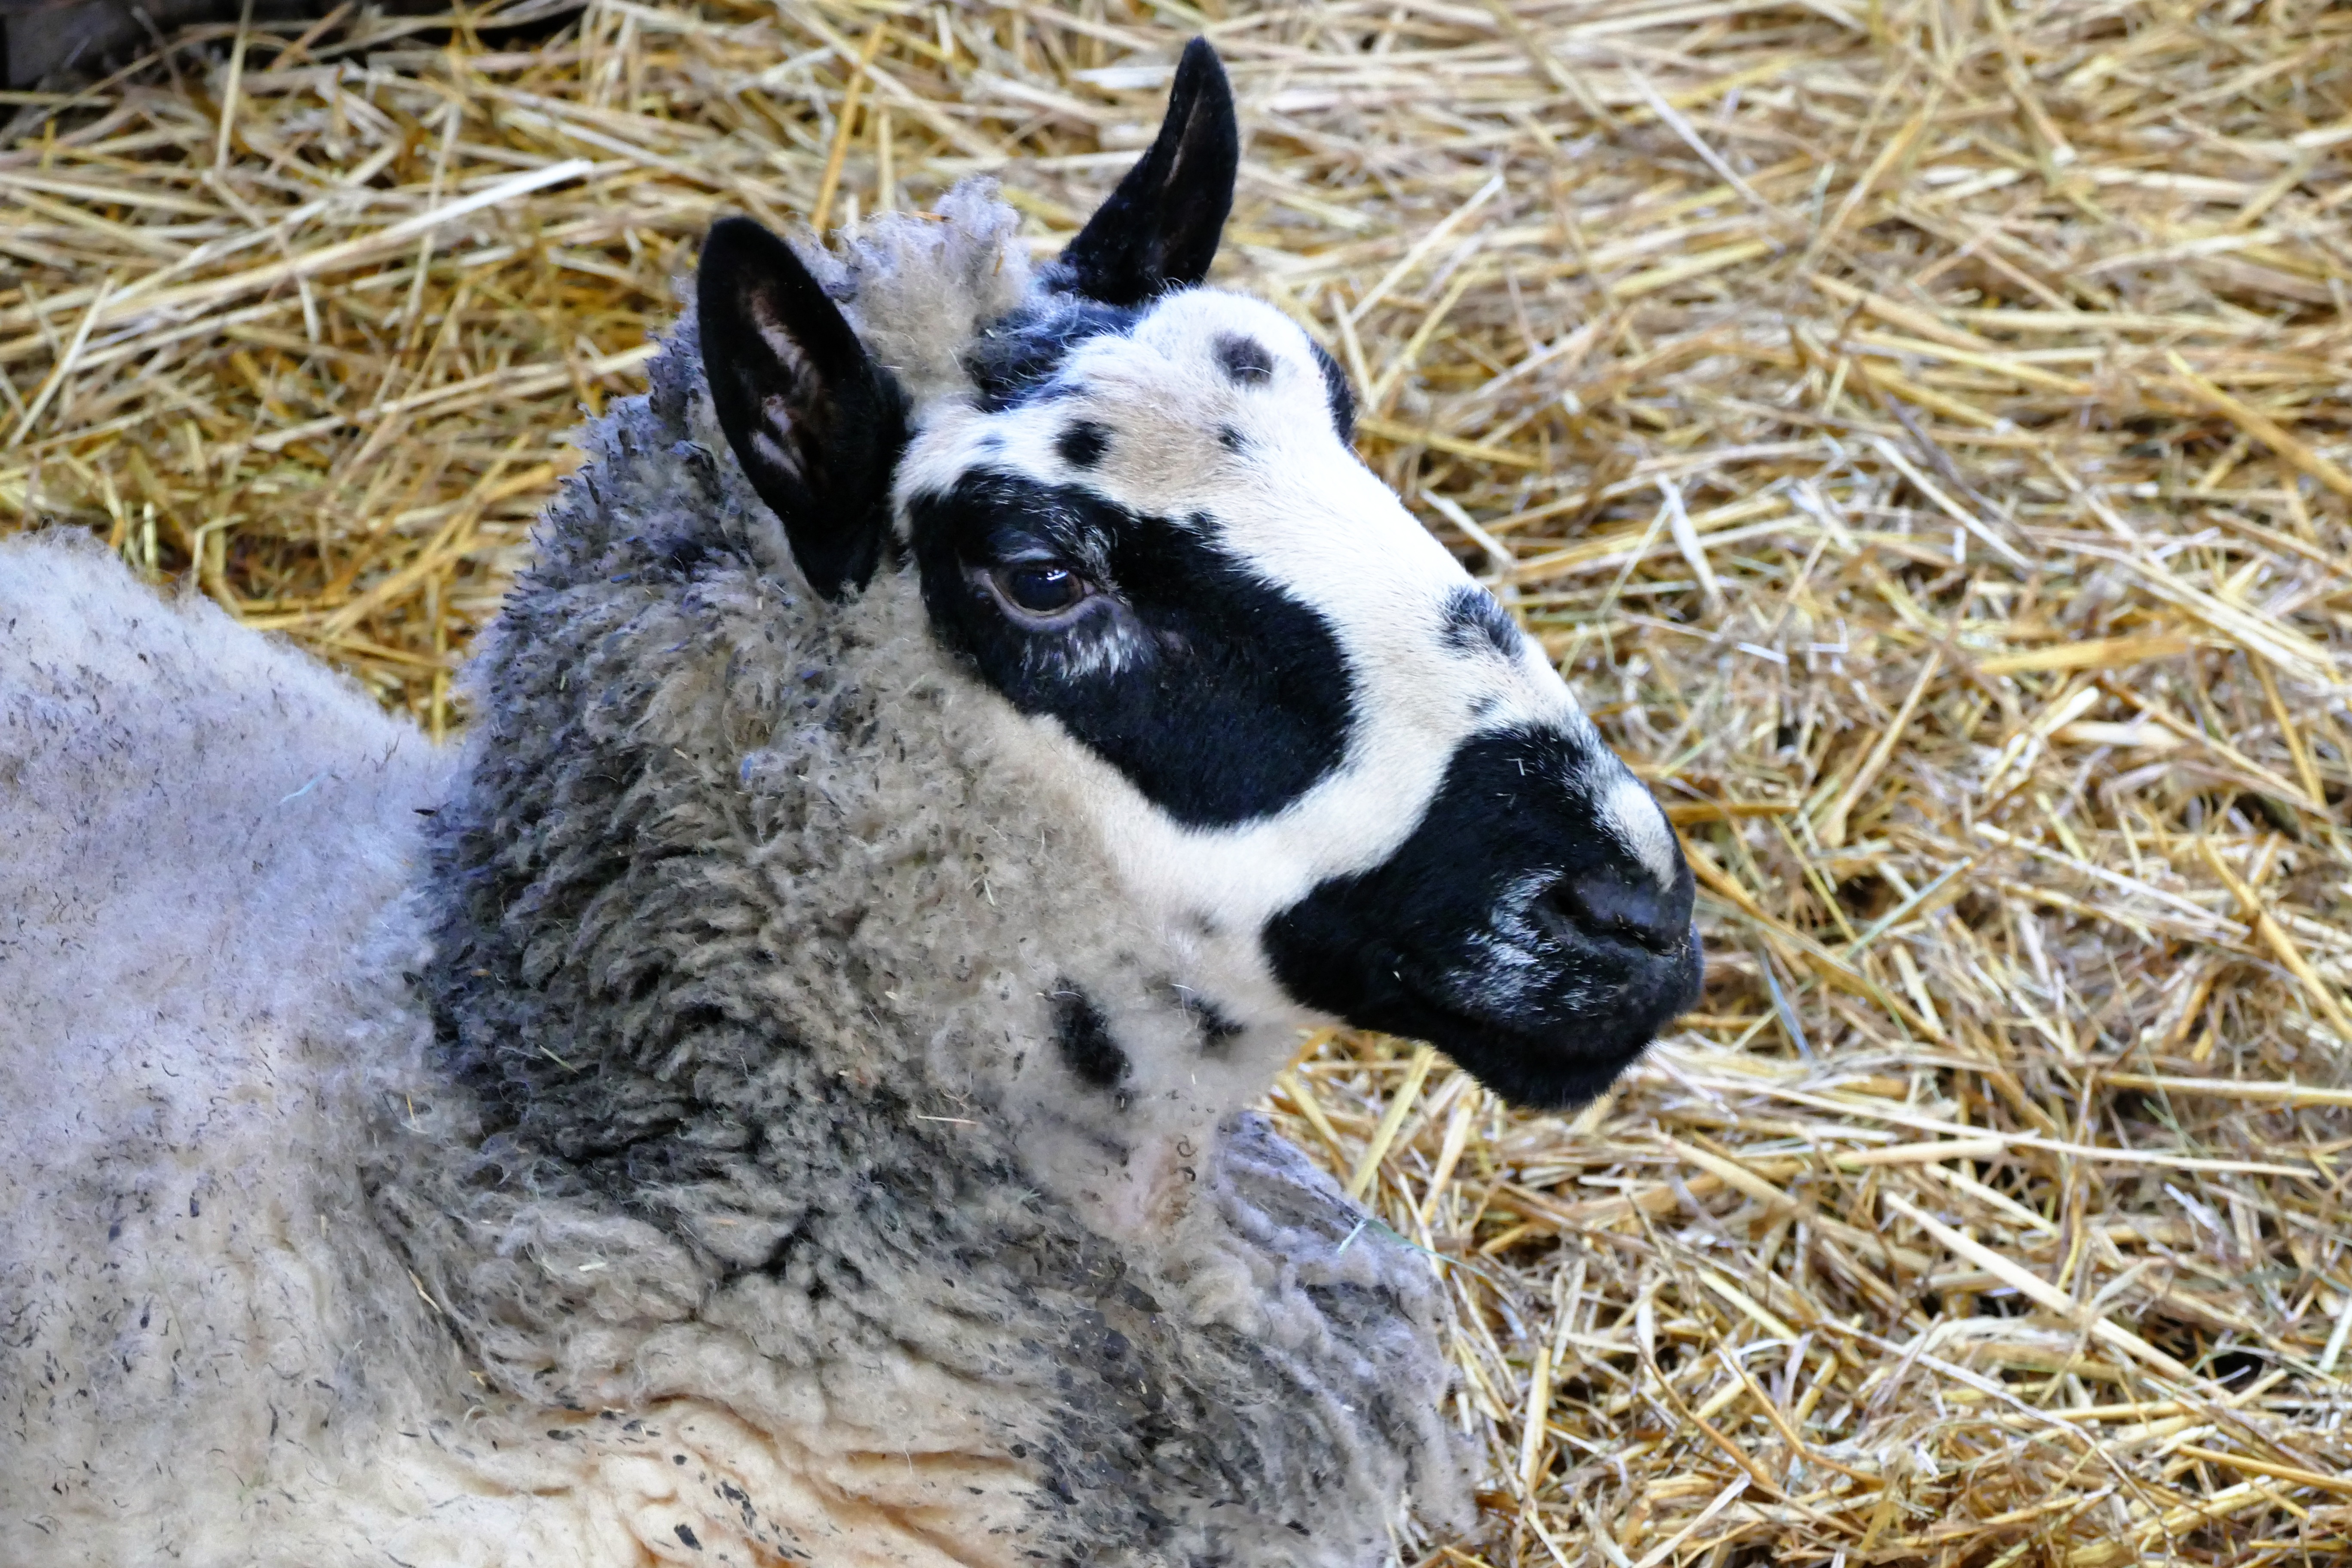
nature, grass, farm, cute, flock, looking, rural, spring, farming, livestock, sheep, mammal, agriculture, wool, fauna, farmland, lamb, llama, animals, vertebrate, sheeps, domestic, ewe, farm animals